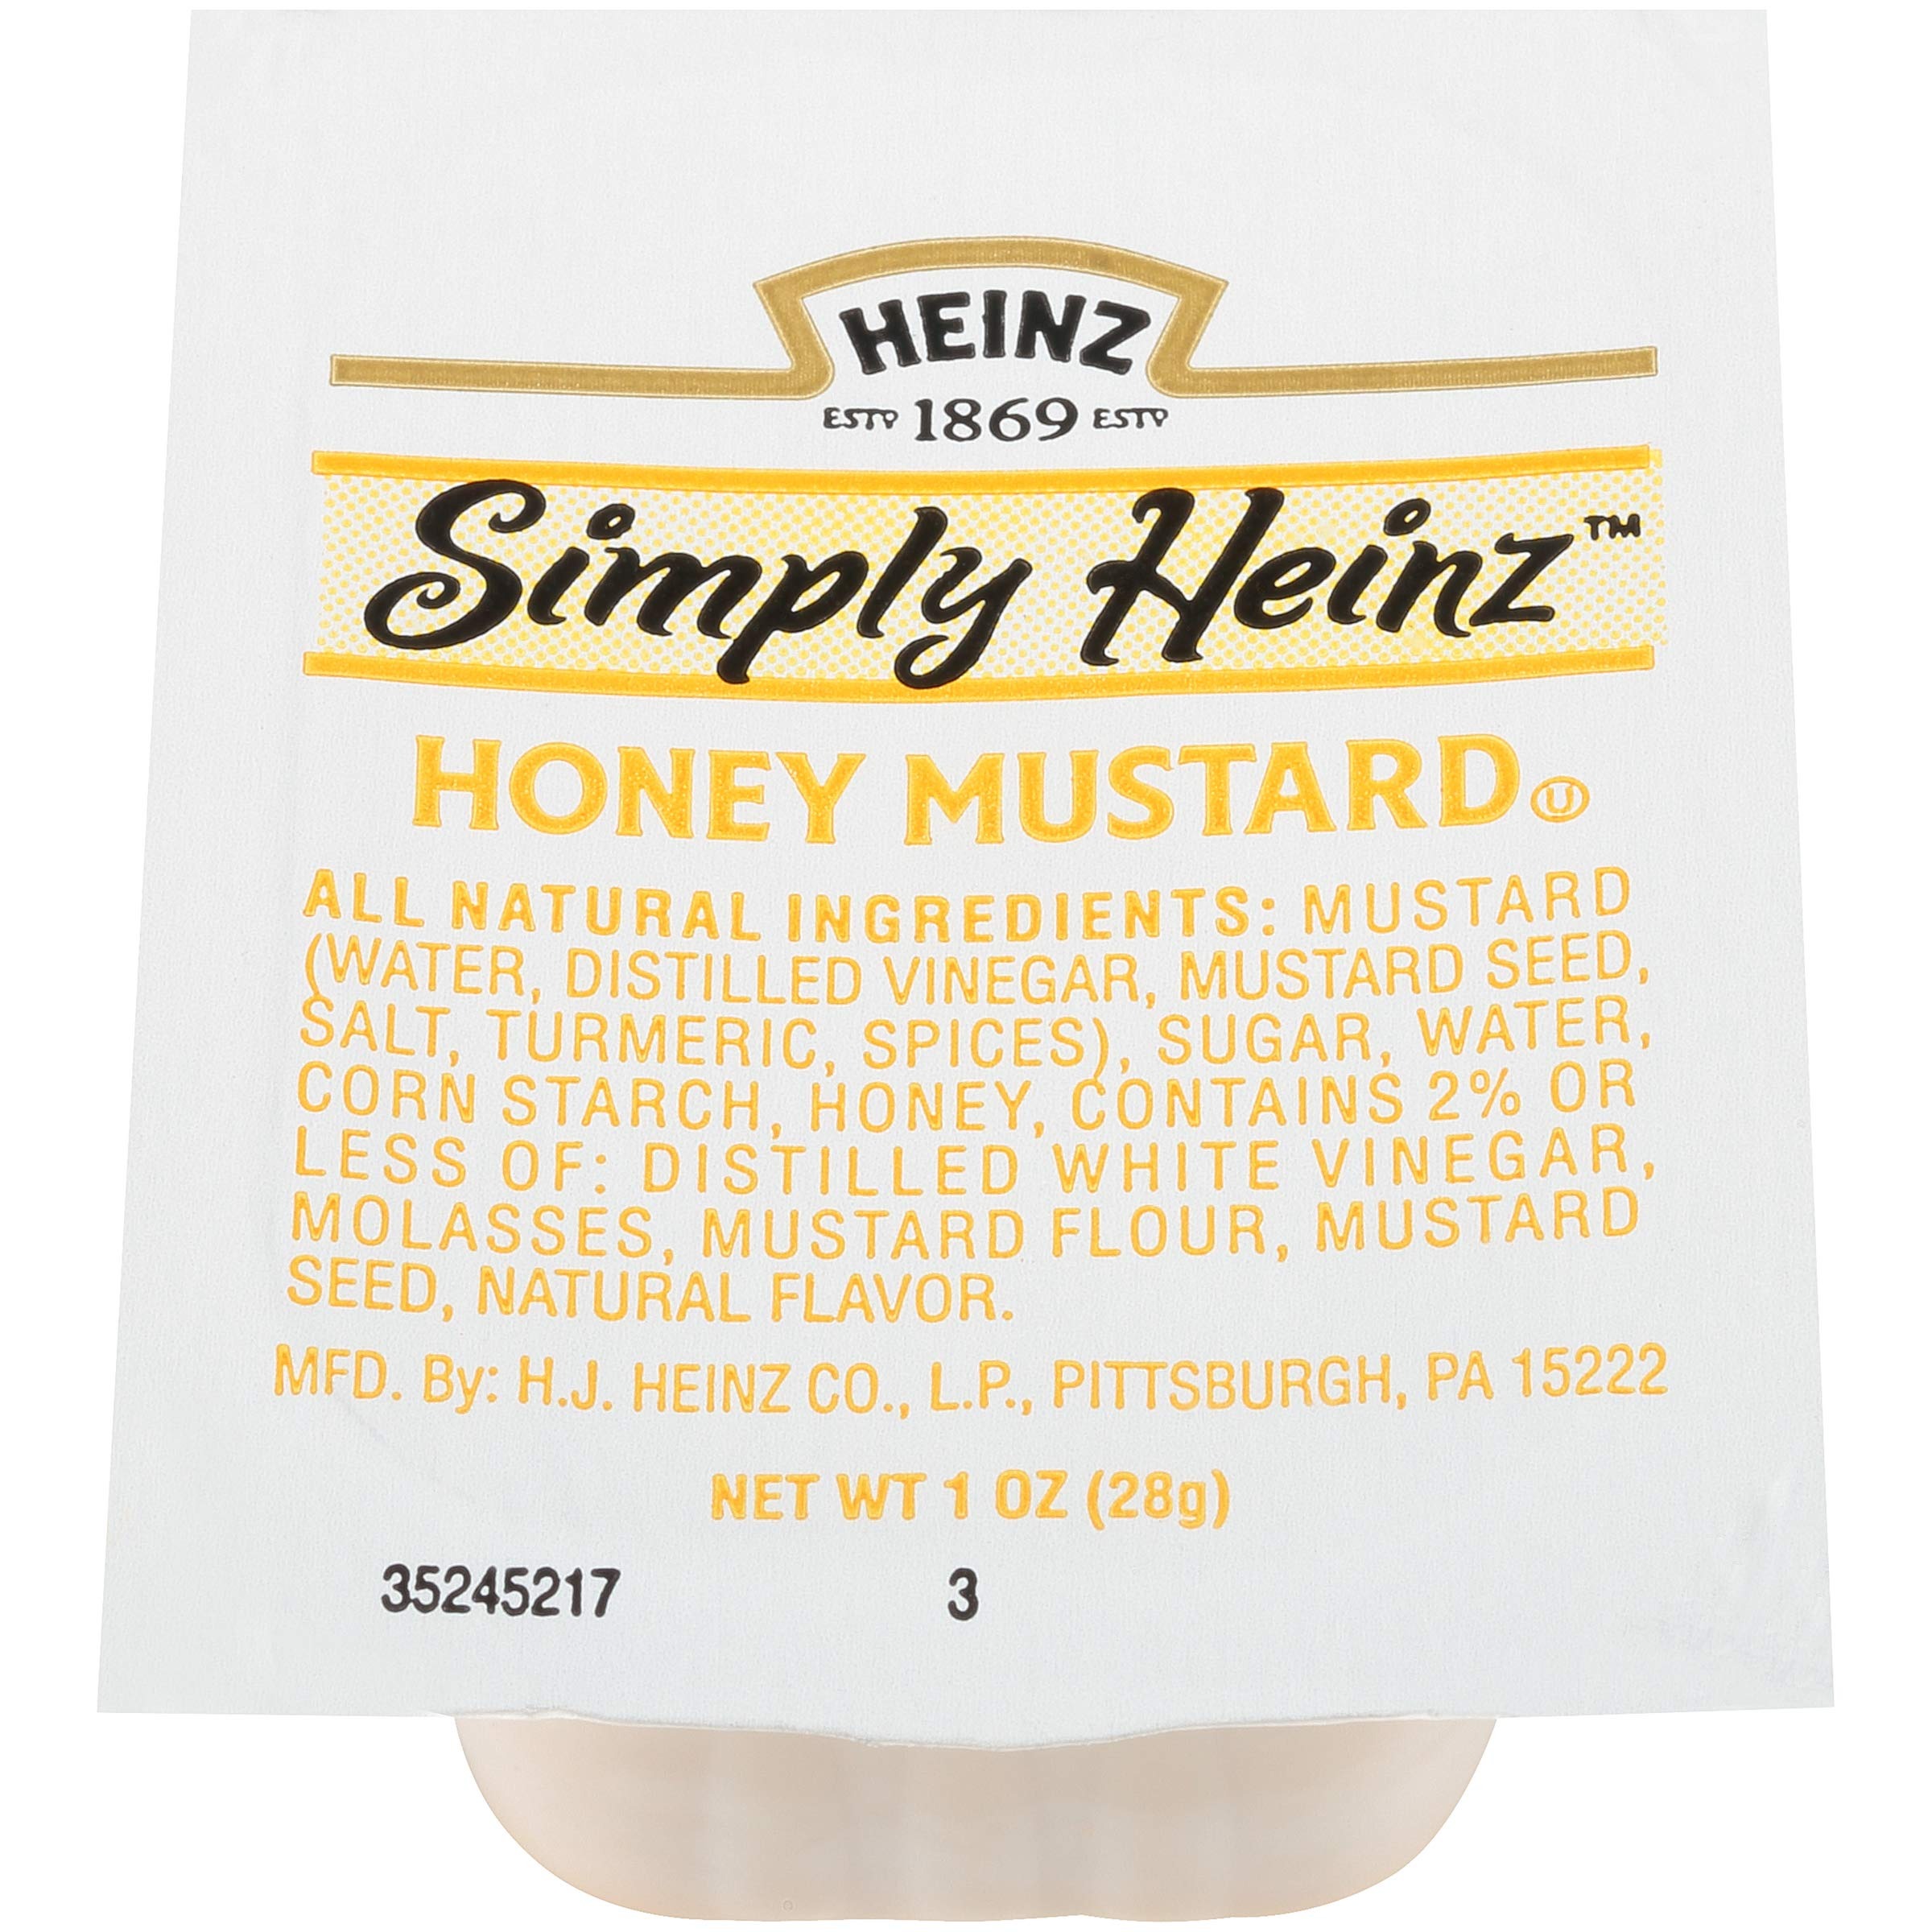
Item Name: Simply Heinz Honey Mustard Single Serve (100 Ct Casepack, 1 oz Cups)
Bullet Point 1: One hundred 1 oz cups of Simply Heinz Honey Mustard Single Serve
Bullet Point 2: Perfect for on-the-go
Bullet Point 3: Front of the House Format
Bullet Point 4: All natural sweet and tangy mustard with a hint of spice and honey flavor and a smooth consistency.
Bullet Point 5: It makes a great dipping sauce for finger food entrées or for use on subs, burgers, chicken, and turkey sandwiches.
Value: 100.0
Unit: Count

Price: 75.87